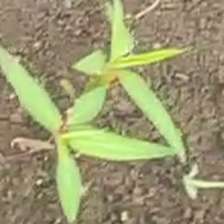
Weed species: Moti_dudhi(Euphorbia_geneculata_L)